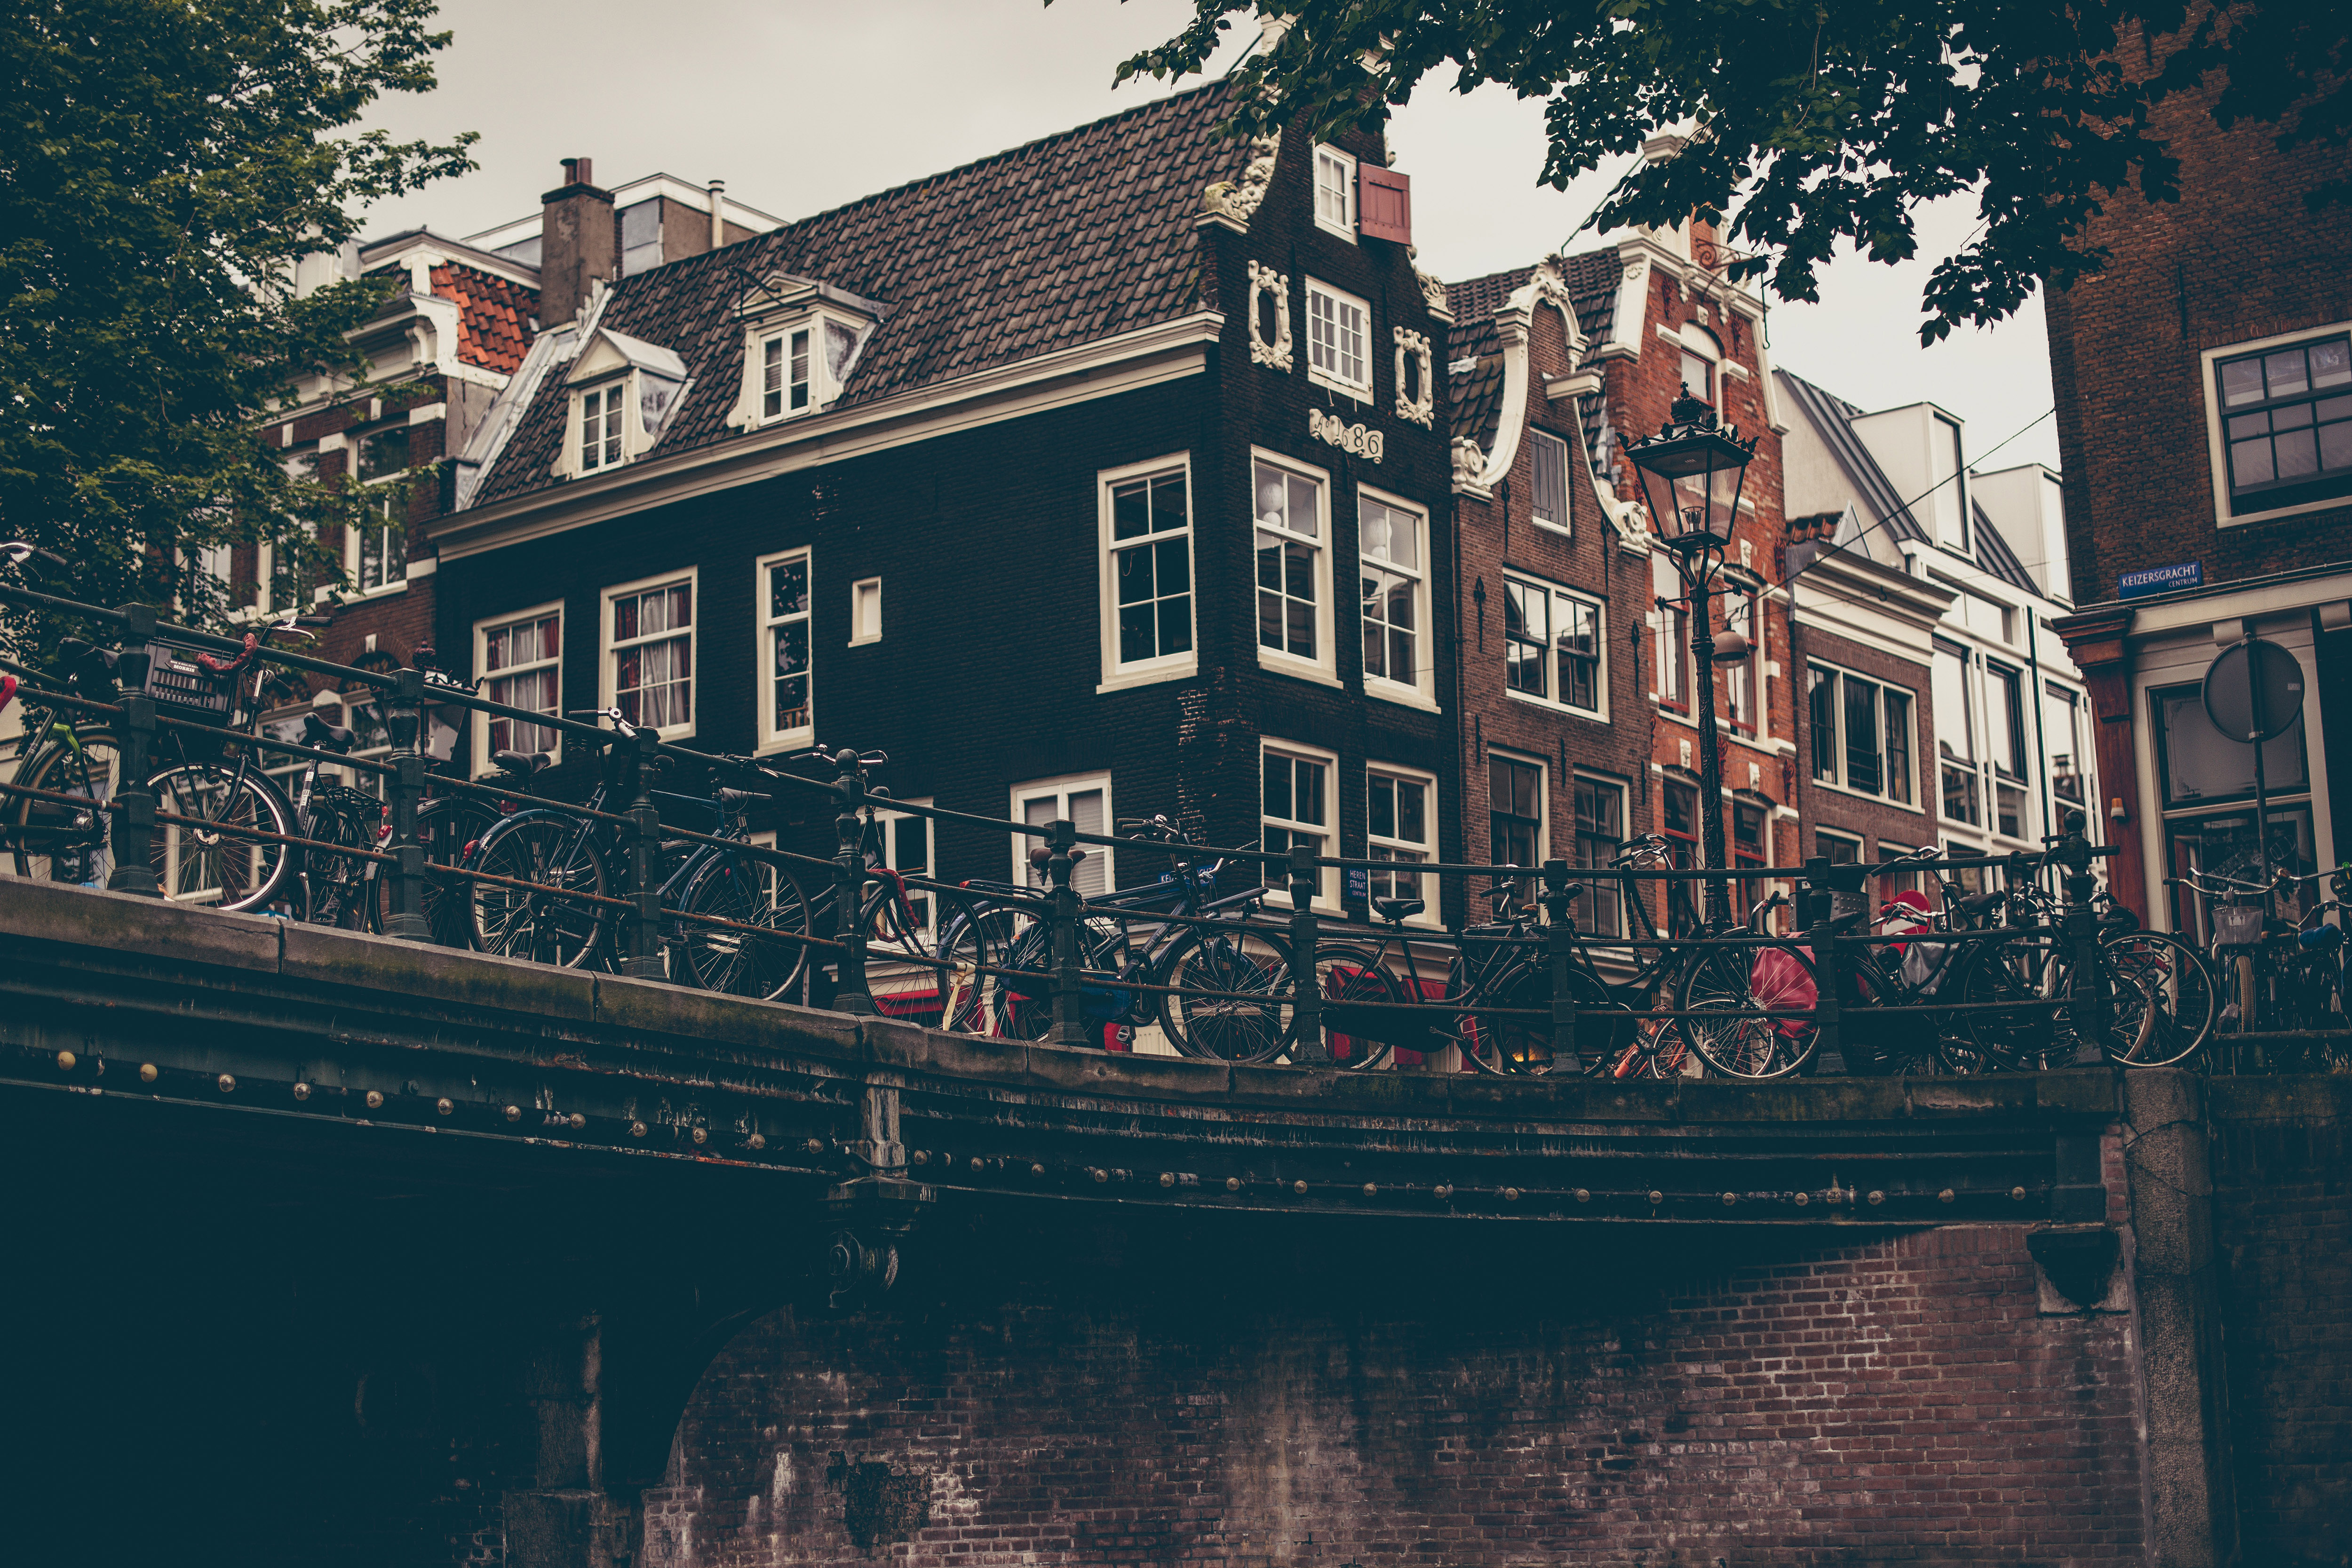
water, waterway, architecture, house, sky, canal, town, home, building, reflection, urban area, tree, neighbourhood, city, facade, historic house, window, channel, Tints and shades, street, residential area, illustration